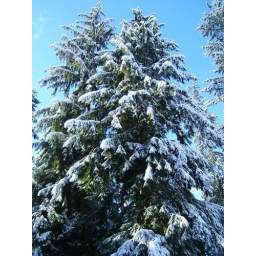
I have a love-hate relationship with all the trees around our house